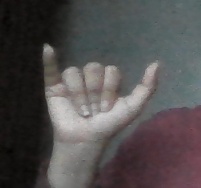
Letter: ya